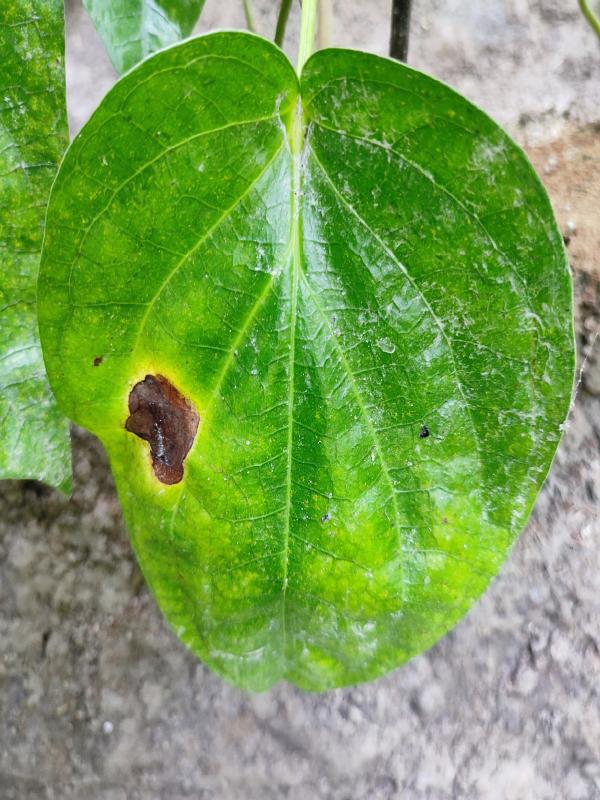
Label: Bacterial_Leaf_Disease